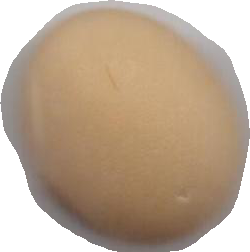
Variety: Anjasmoro